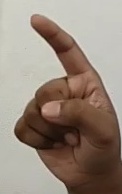
ASL sign: Z